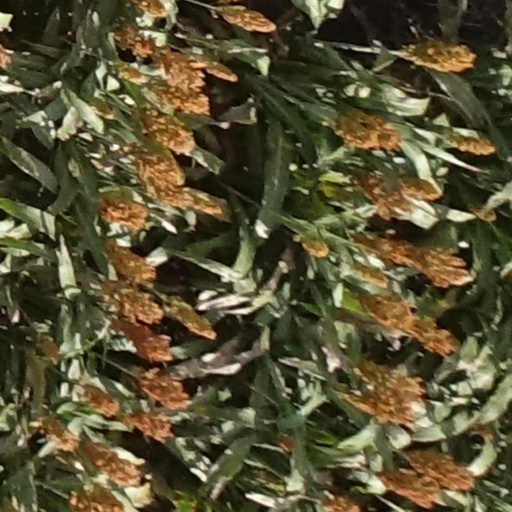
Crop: sorghum